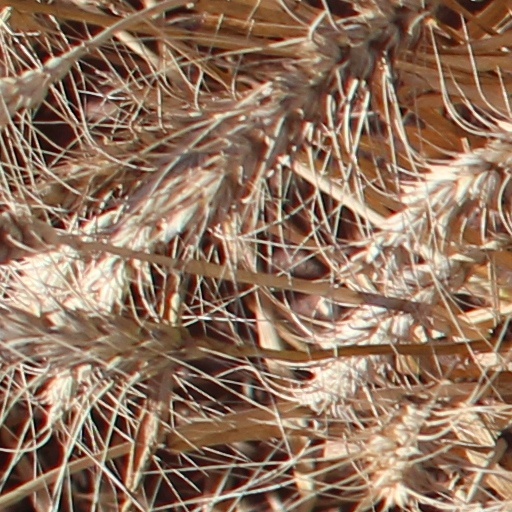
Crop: wheat